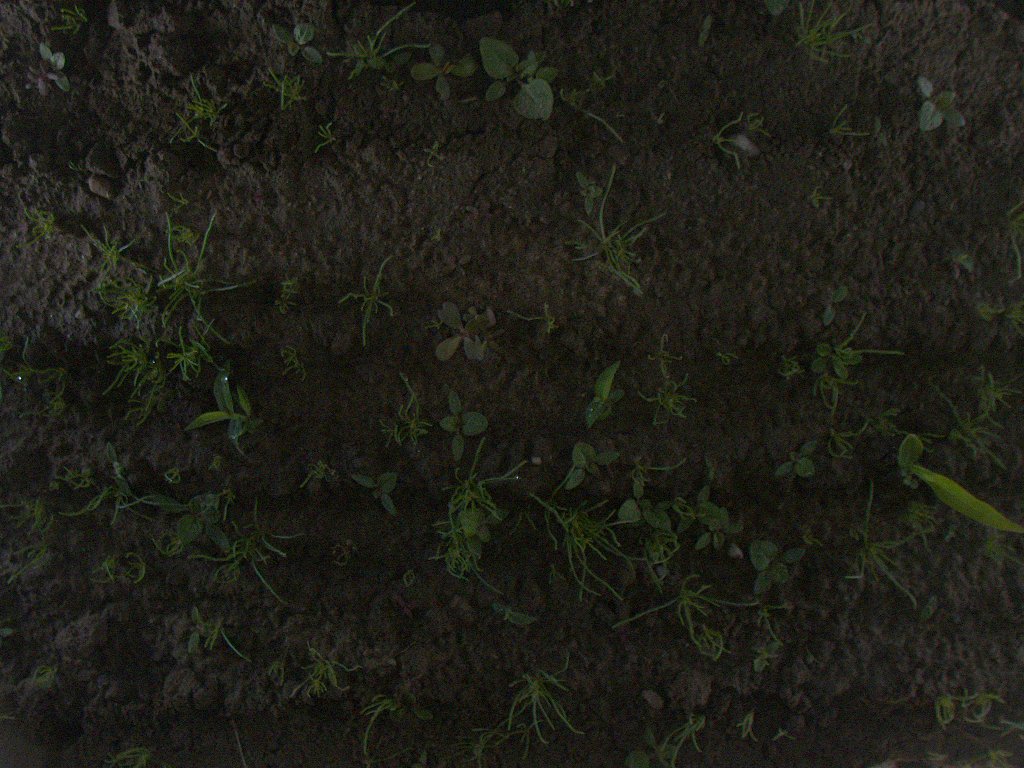
Crop: maize
Objects: maize, stem_maize